Thailand men's national basketball team

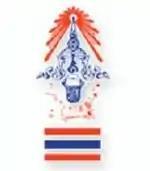
Former logo of the BSAT

Roster at the FIBA Asia Cup 2021 SEABA Pre-Qualifier.